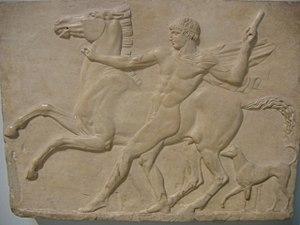
Jeune homme accompagné par son chien, tentant de maîtriser son cheval à l'aide d'un mors en métal (aujourd'hui disparu). Bas-relief en marbre, œuvre romaine inspirée par des modèles classiques grecs, vers 125 ap. J.-C. Provenance: villa Adriana, près de Tivoli. Roman gallery, British Museum (London).